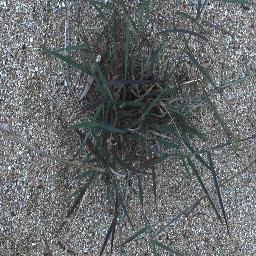
Label: negative